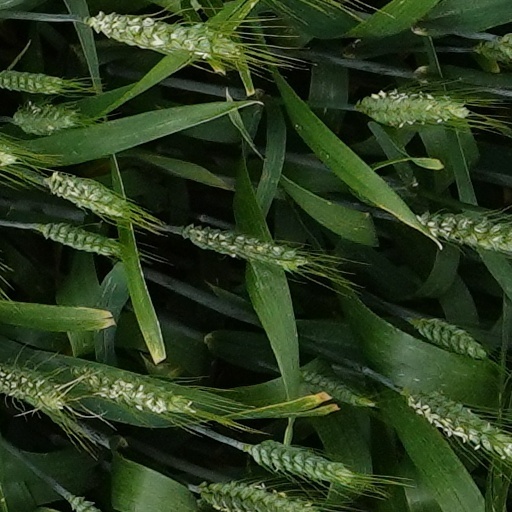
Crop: wheat